S.L. Benfica

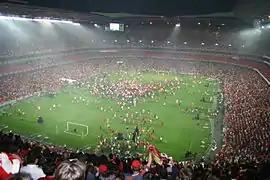
Celebration of the 2004–05 league title at the Estádio da Luz

During the 1970s, with president Borges Coutinho, Benfica continued dominating Portuguese football, as they won six Primeira Liga titles (1970–71, '71–72, '72–73, '74–75, '75–76, '76–77) and two Taça de Portugal (1970, '72). In 1971–72, Benfica reached the semi-finals of the European Cup, where they were eliminated by Ajax of Johan Cruyff. Managed by Jimmy Hagan the following season, Benfica became the first club in Portugal to win the league without defeat, winning 28 matches – 23 consecutively – out of 30, and drawing 2. They scored 101 goals, and Eusébio was again crowned Europe's top scorer, 2 goals short of his record (42). From October 1976 to September 1978, Benfica were unbeaten in the league for 56 matches. This decade was also marked by Benfica's admission of foreign players into the team, becoming the last Portuguese club to do so, in 1979.